Class-T amplifier

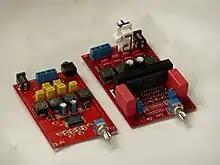
Two Tripath chipset Class T stereo amplifier modules. TA2024 6+6W to the left, TA2020 20+20W to the right

Class T was a registered trademark for a switching (class-D) audio amplifier, used for Tripath's amplifier technologies (patent filed on Jun 20, 1996). Similar designs have now been widely adopted by different manufacturers.